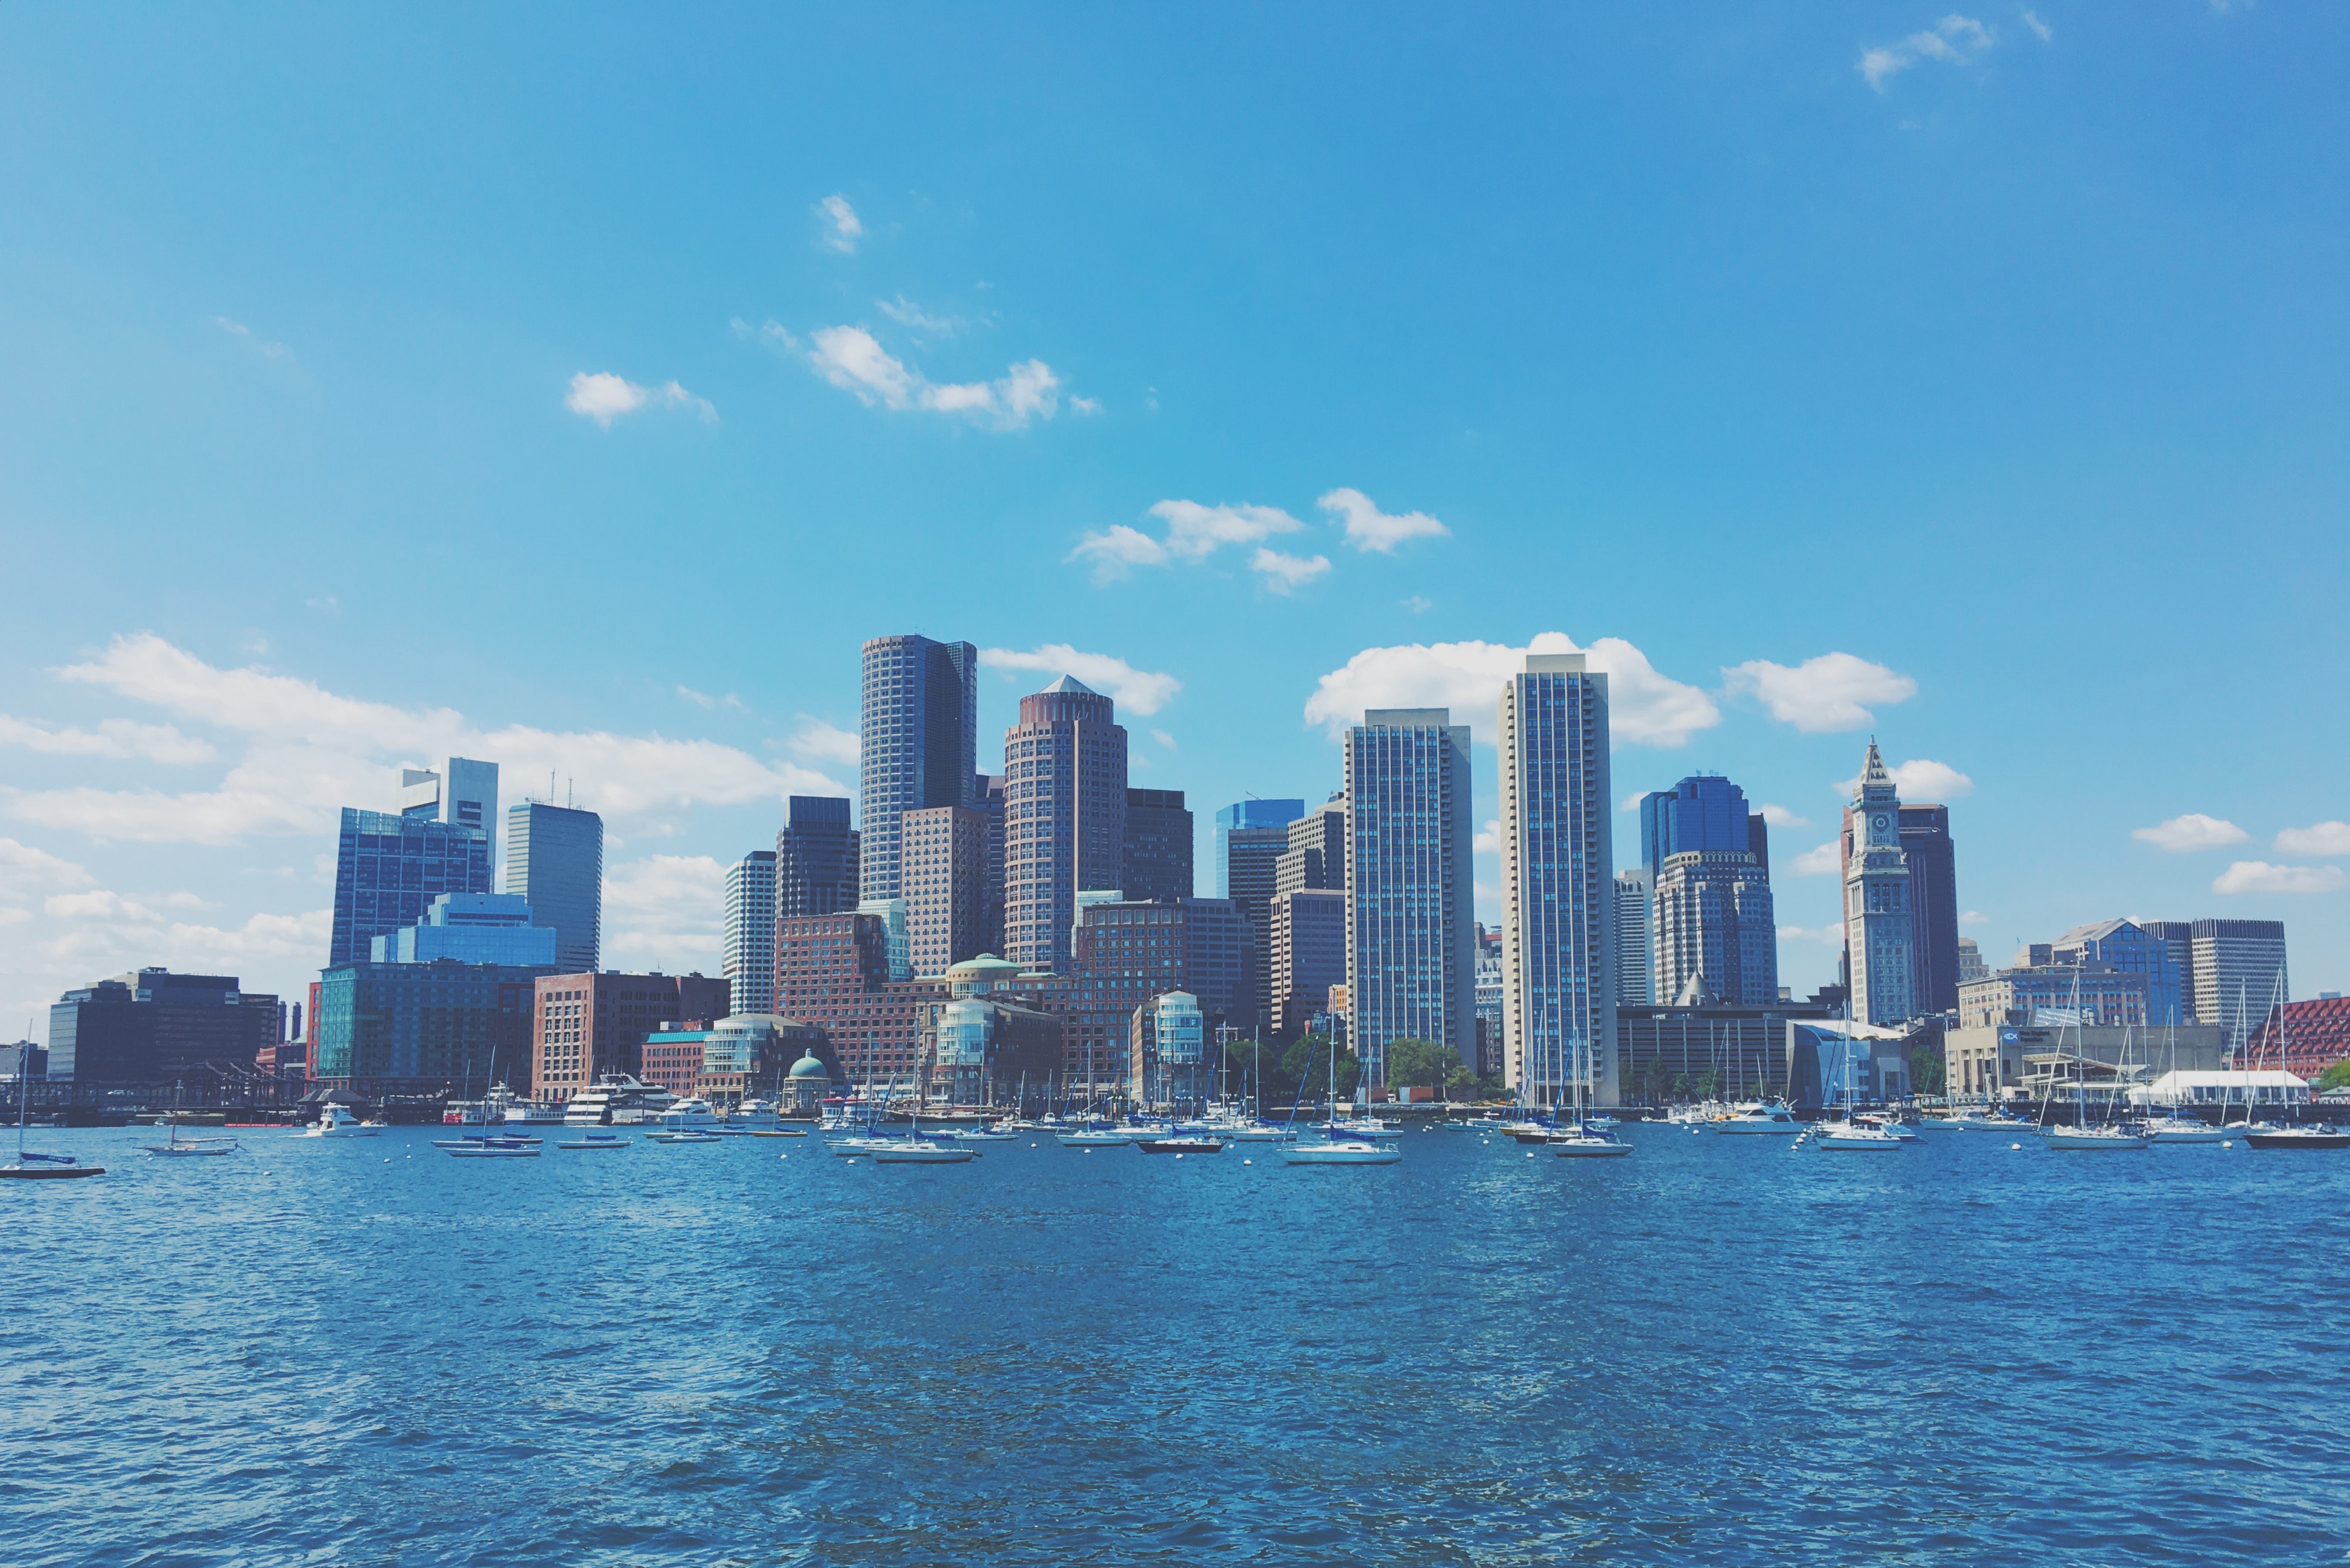
sea, coast, horizon, skyline, city, skyscraper, cityscape, panorama, downtown, dusk, bay, metropolis, geographical feature, human settlement